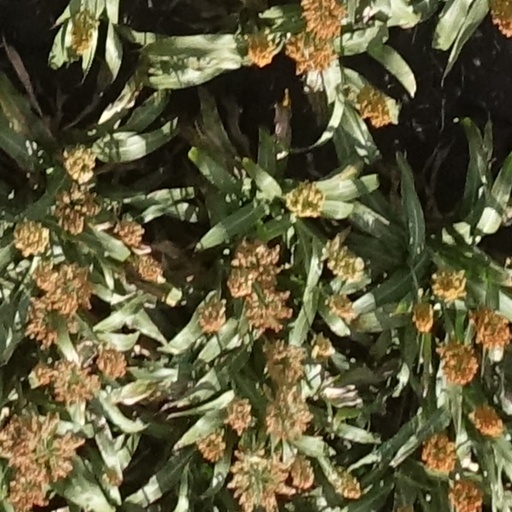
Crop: sorghum